Cuban Five

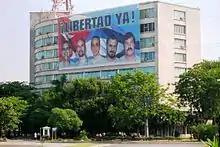

The Cuban Five, also known as the Miami Five, are five Cuban intelligence officers (Gerardo Hernández, Antonio Guerrero, Ramón Labañino, Fernando González, and René González) who were arrested in September 1998 and later convicted in Miami, Florida of conspiracy to commit espionage, conspiracy to commit murder, acting as an agent of a foreign government, and other illegal activities in the United States. The Five were in the U.S. to observe and infiltrate the Cuban-American groups Alpha 66, the F4 Commandos, the Cuban American National Foundation, and Brothers to the Rescue. They were part of composed of at least 27 Cuban spies.